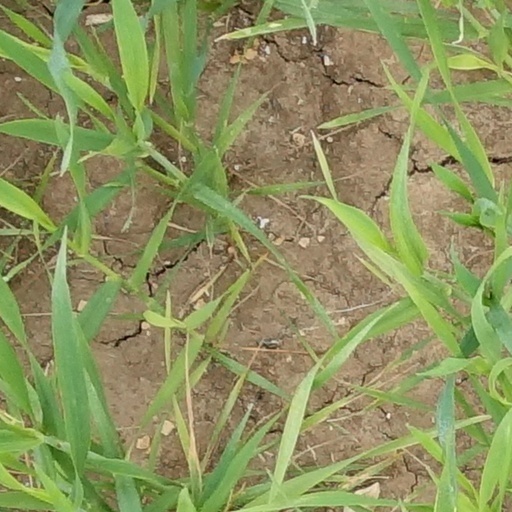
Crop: wheat